Demographics of the United States

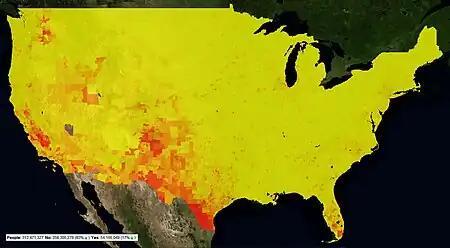
CensusViewer US 2010 Census Latino Population as a heatmap by census tract

The United States Census Bureau collects racial data in accordance with guidelines provided by the U.S. Office of Management and Budget (OMB), and these data are based on self-identification. Many other countries count multiple races based on origin while America compiles multiple dozens of ethnicity groups into skin color grouping them together. The racial classifications and definitions used by the U.S. Census Bureau are: